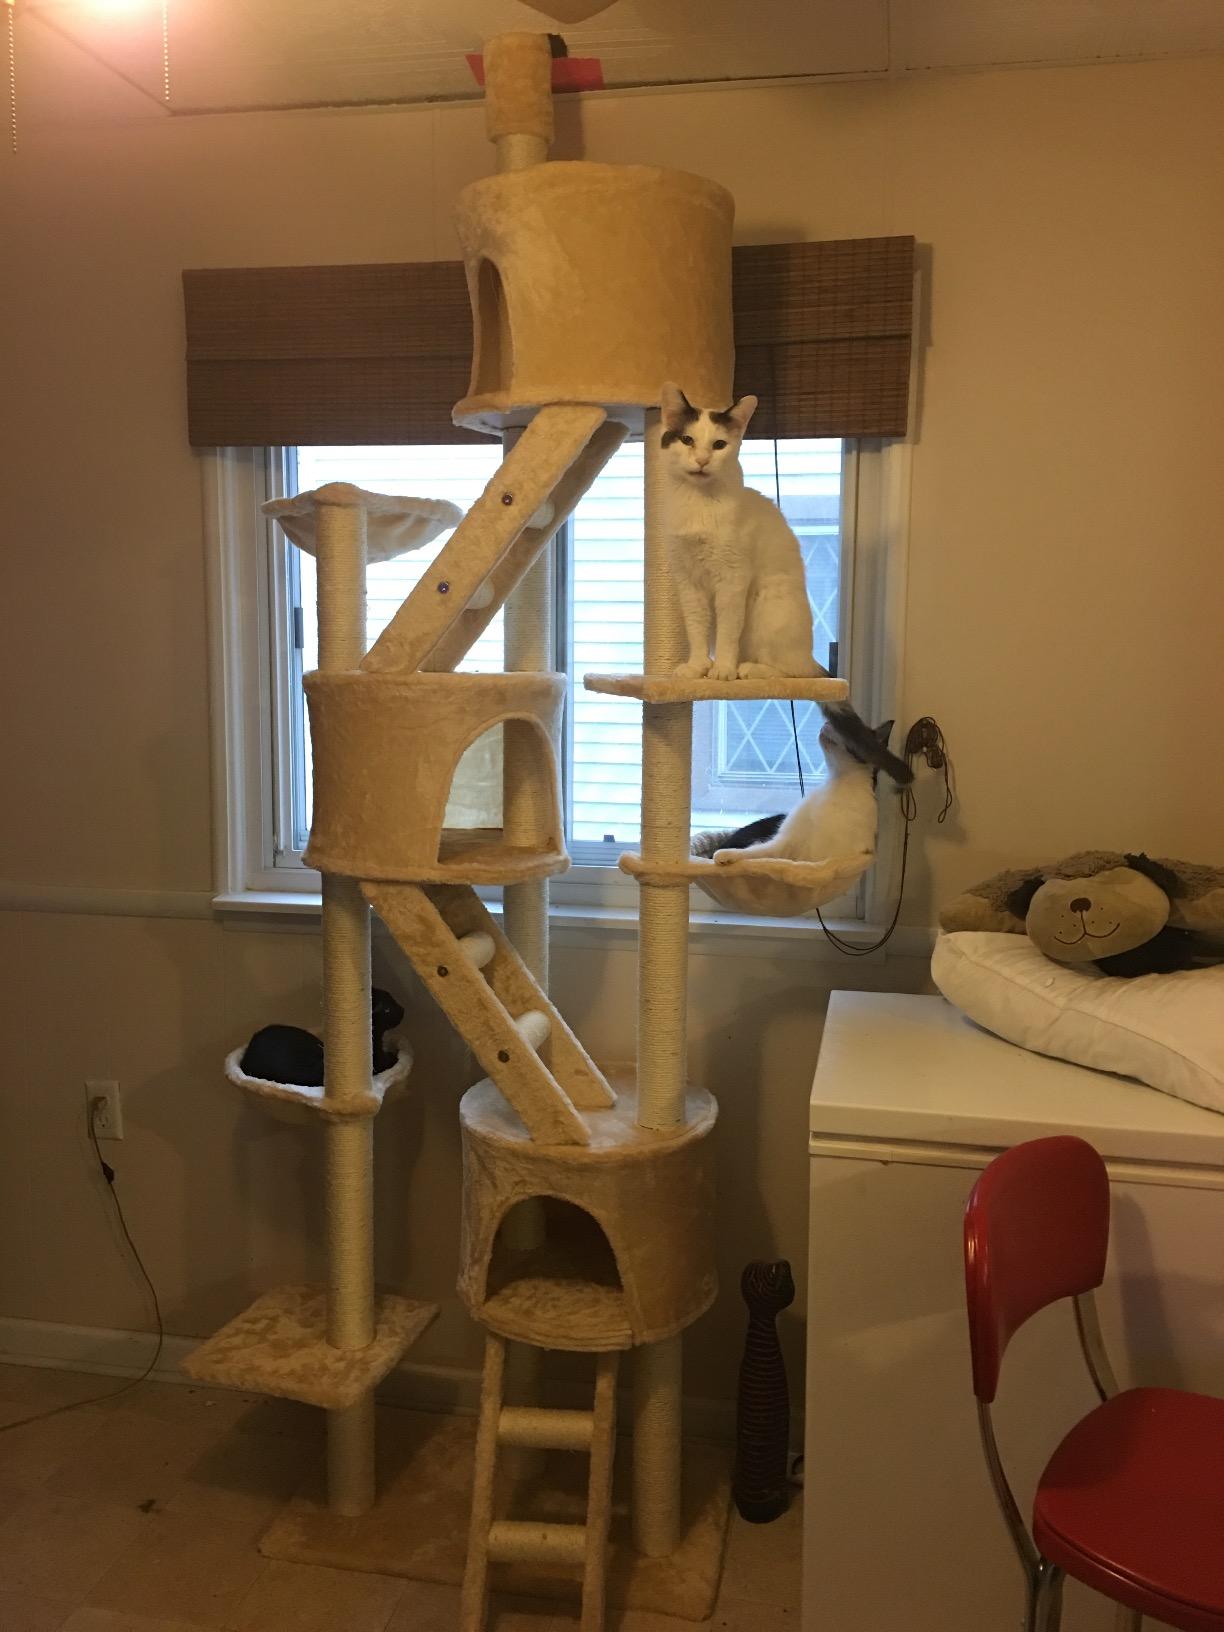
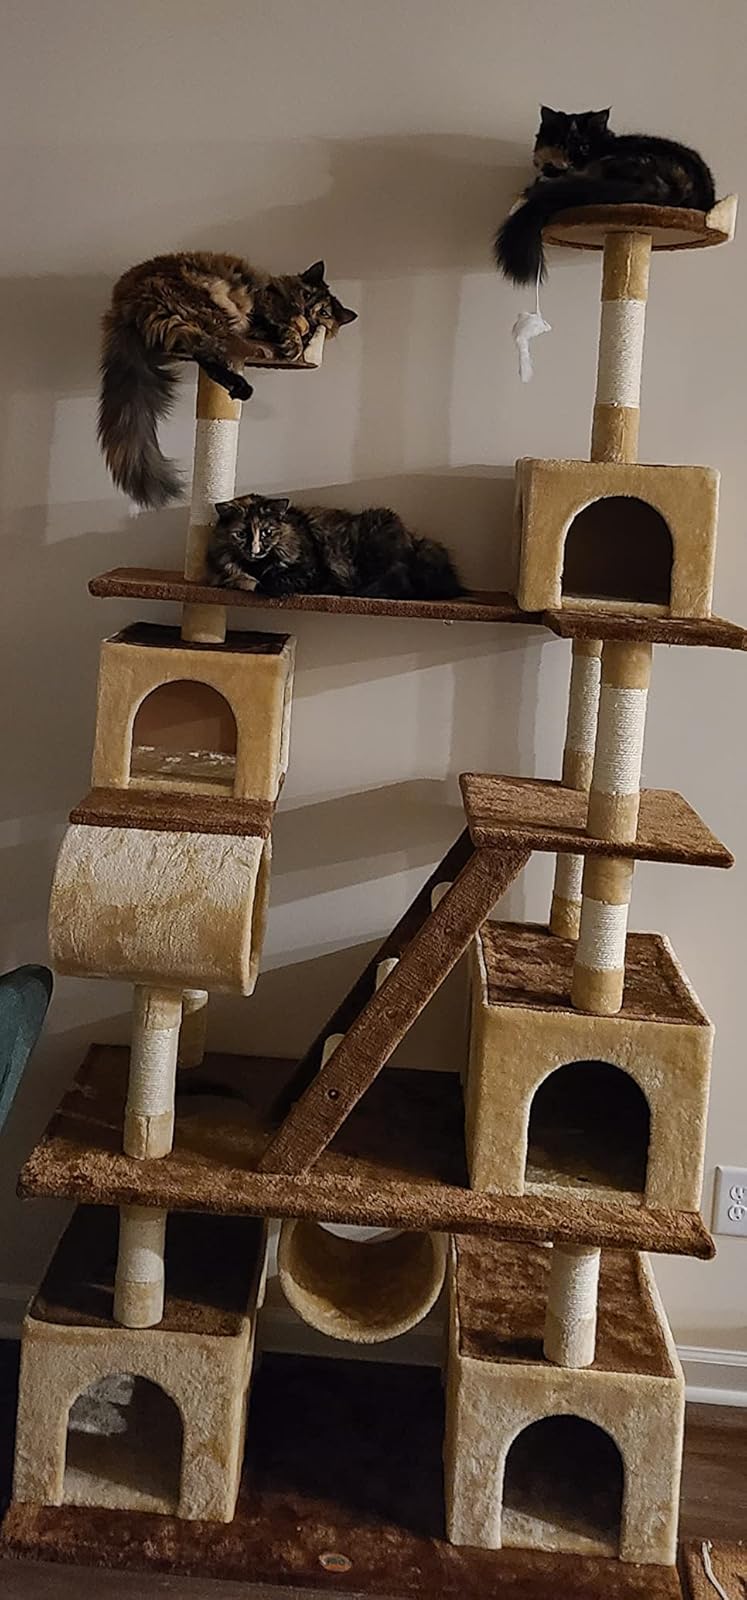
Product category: items_cat tree
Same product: no